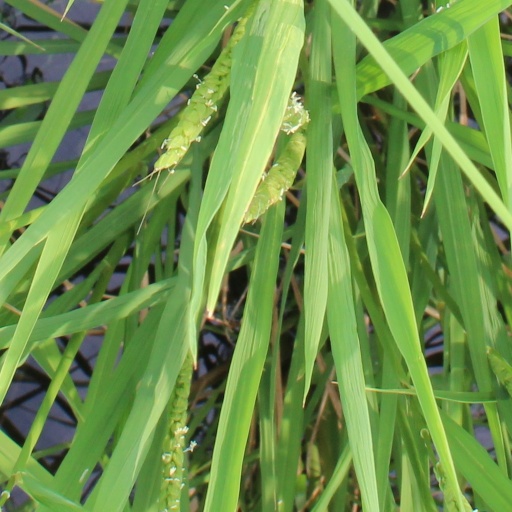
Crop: rice